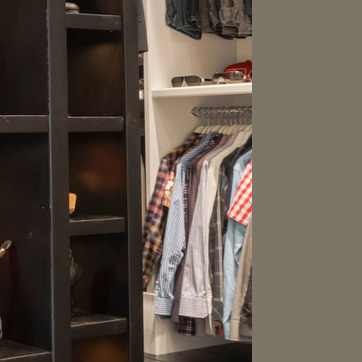
Material: fabric